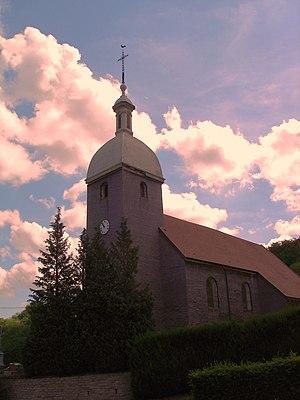
Église Saint-Maurice à Gonsans (Doubs) This building is inscrit au titre des Monuments Historiques. It is indexed in the Base Mérimée, a database of architectural heritage maintained by the French Ministry of Culture,
Cet article recense les monuments historiques du Doubs, à l'exclusion de ceux de Besançon et Montbéliard qui font l'objet de deux articles séparés.
L’église Saint-Maurice de Gonsans est une église située à Gonsans dans le département français du Doubs.